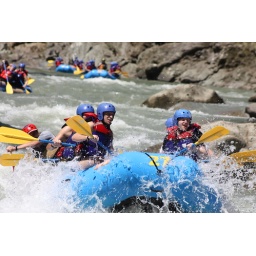
Yuck! lol river water in the face.